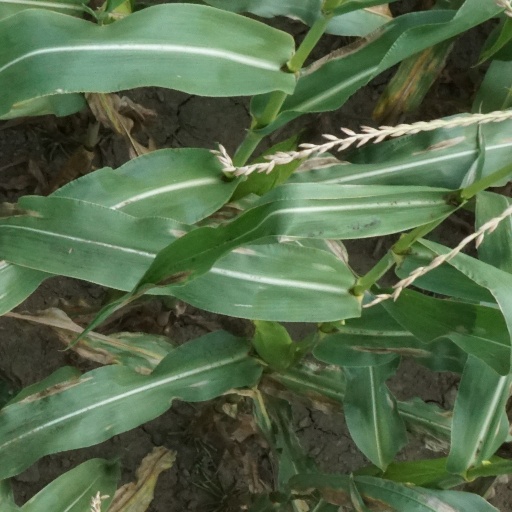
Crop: maize; corn